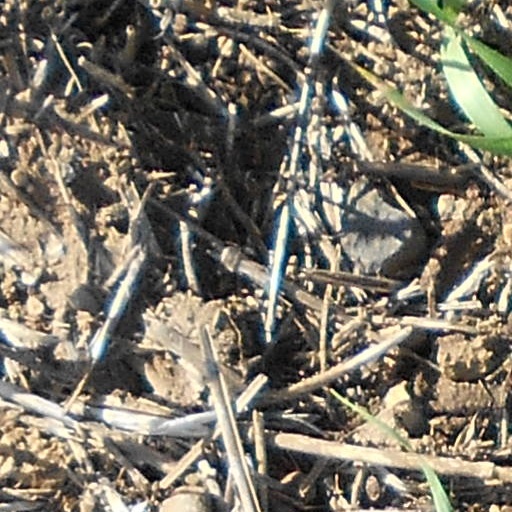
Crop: wheat